William Neikirk

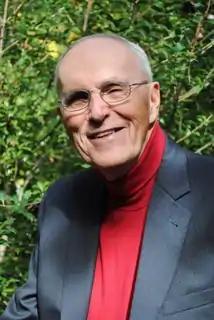
Neikirk in 2015

William Robert Neikirk (January 6, 1938 – August 27, 2020) was an American journalist, editor, and author. He spent 48 years as a reporter and served as White House correspondent for the "Chicago Tribune" during the Clinton administration.